RAF Cammeringham

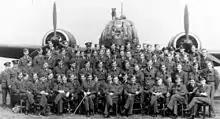
No. 305 Polish Bomber Squadron posed in front of a Vickers Wellington bomber aircraft in 1942

The first squadrons to be based at Ingham were No. 301 Polish Bomber Squadron and No. 305 Polish Bomber Squadron, both flying Vickers Wellingtons, that arrived on 20 June 1941 from Hemswell which could no longer accommodate them. They were joined by No. 300 Polish Bomber Squadron also operating Wellingtons on 28 May 1942. No. 300 Squadron left for several months during early 1943 while undertaking Lancaster conversion training but No. 305 Squadron remained at Ingham until August 1943.